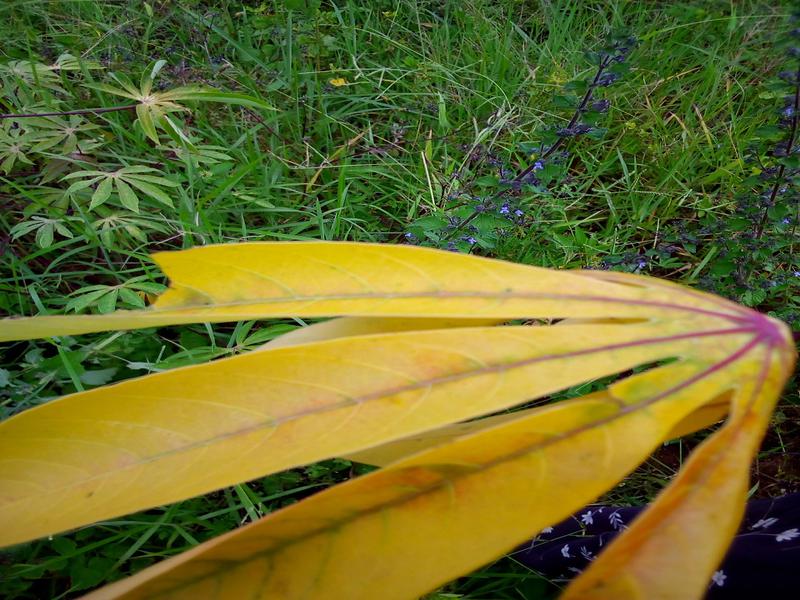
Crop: cassava
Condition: healthy